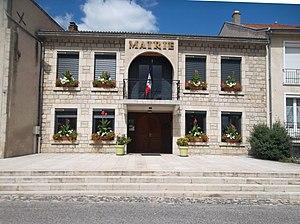
la Mairie
Lantriac est une commune française située dans le département de la Haute-Loire en région Auvergne-Rhône-Alpes. La commune est jumelée avec Venarotta en italie